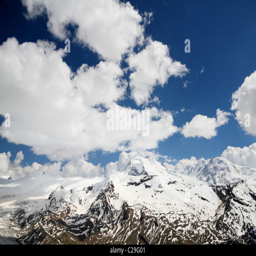
high alpine landscape with ice and snow and some bare soil on a sunny summer day